List of Roman canals

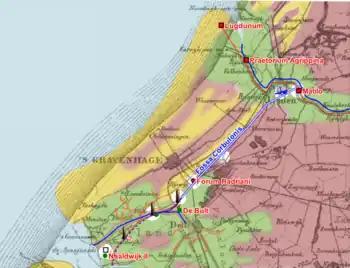
The Fossa Corbulonis connected the Rhine and the Meuse on the Dutch coast.

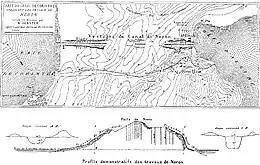
Remains of Nero's unfinished Corinth Canal project, which followed exactly the same course as the modern canal.

This is a list of Roman canals. Roman canals were typically multi-purpose structures, intended for irrigation, drainage, land reclamation, flood control and navigation where feasible. This list focuses on the larger canals, particularly navigational canals, as recorded by ancient geographers and still traceable by modern archaeology. Channels which served the needs of urban water supply are covered at the List of aqueducts in the Roman Empire.